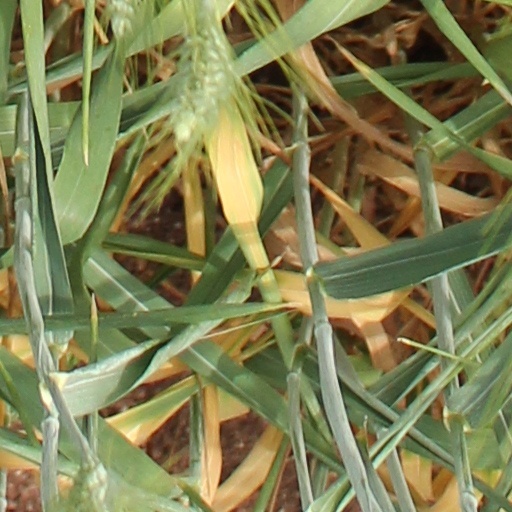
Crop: wheat